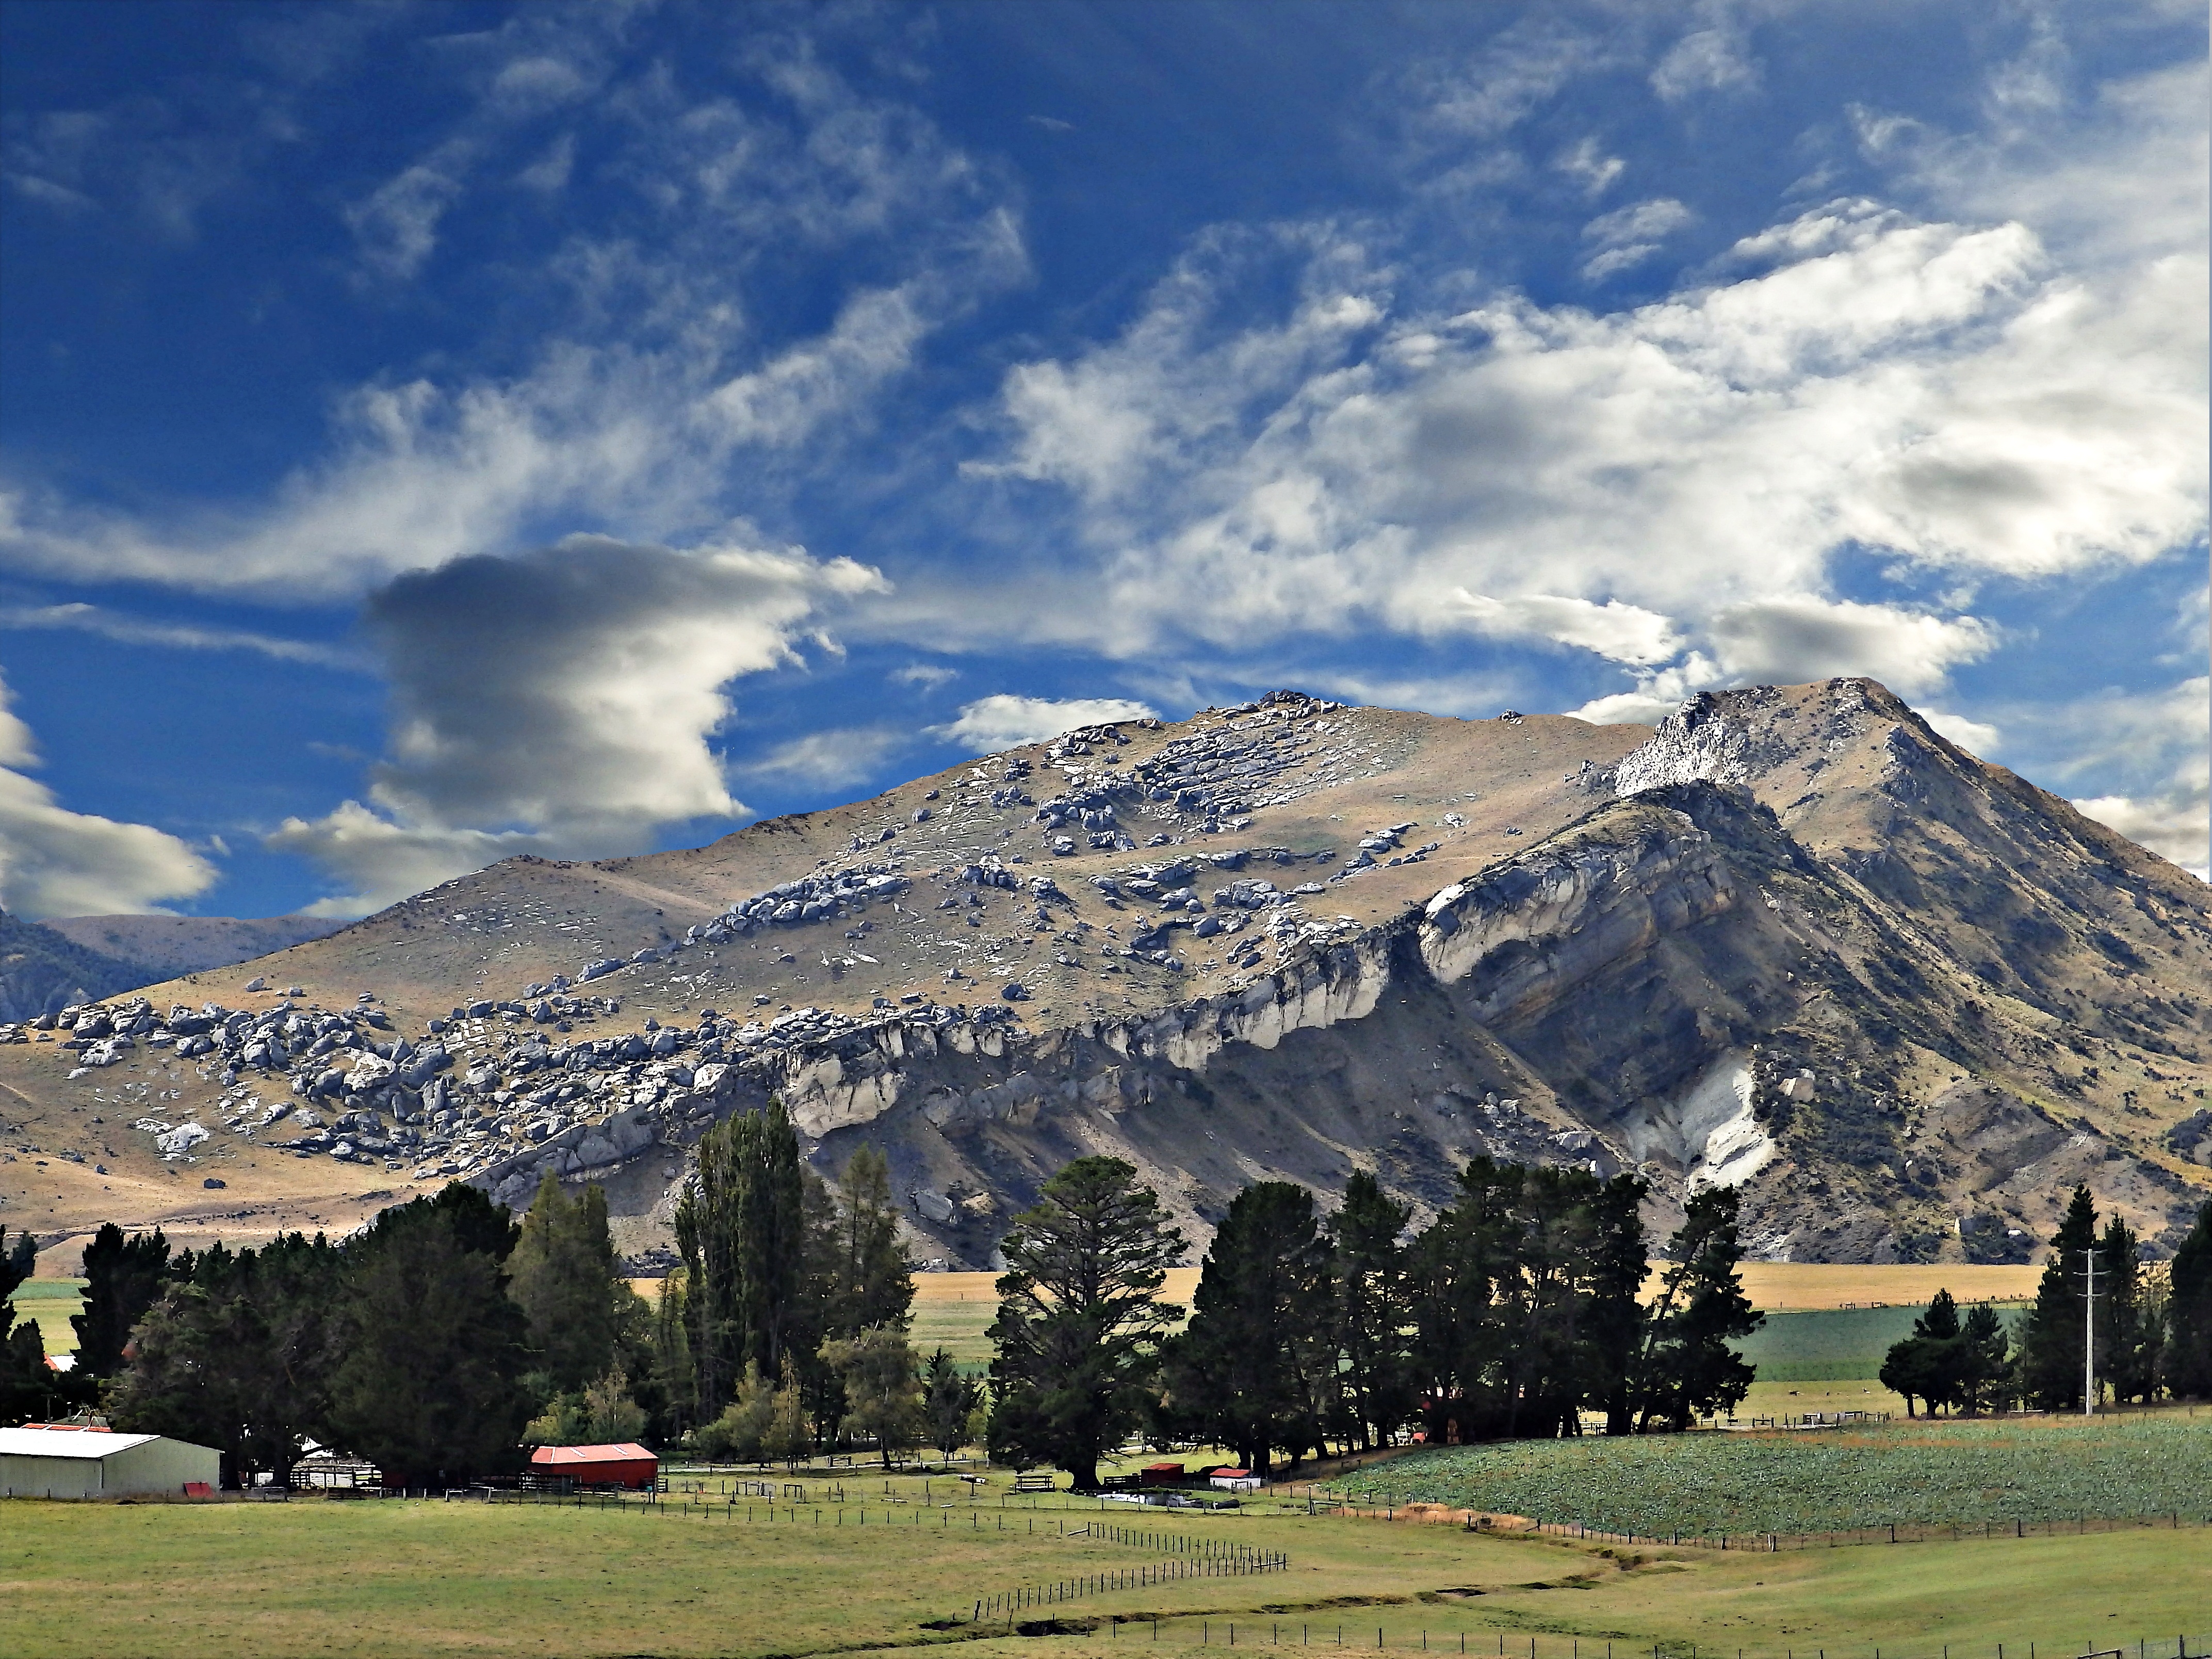
landscape, tree, nature, mountain, light, cloud, sky, field, meadow, hill, view, valley, mountain range, autumn, ridge, top view, colors, mountains, alps, plateau, amazing, fell, peace of mind, rural area, landform, a view of the mountains, the beauty of the mountains, fall mountains, geographical feature, mountainous landforms